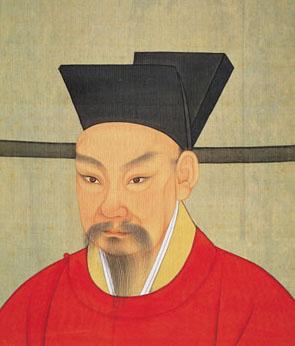
จักรพรรดิซ่งหลี่จง

| name = ซ่งลี่จง
| image = 宋理宗.jpg
| image_size = 250px
| succession = รายพระนามจักรพรรดิราชวงศ์ซ่ง|จักรพรรดิแห่งราชวงศ์ซ่ง
| reign = 17 กันยายน ค.ศ. 1224 – 16 พฤศจิกายน ค.ศ. 1264
| coronation = 17 กันยายน ค.ศ. 1224
| predecessor = จักรพรรดิซ่งหนิงจง (宋寧宗)
| successor = จักรพรรดิซ่งตู้จง (宋度宗)
| birth_name = จ้าว ยฺหวี-จฺวี่ (趙與莒; ค.ศ. 1205–1222)จ้าว กุ้ยเฉิง (趙貴誠; ค.ศ. 1222–1224)จ้าว ยฺหวิน (趙昀; ค.ศ. 1224–1264)
| era dates = เป่าชิ่ง (寶慶; ค.ศ. 1225–1227)เช่าติ้ง (紹定; ค.ศ. 1228–1233)ตฺวันผิง (端平; ค.ศ. 1234–1236)เจียซี (嘉熙; ค.ศ. 1237–1240)ฉุนโย่ว (淳祐; ค.ศ. 1241–1252)เป่าโย่ว (寶祐; ค.ศ. 1253–1258)ไคชิ่ง (開慶; ค.ศ. 1259)จิ่งติ้ง (景定; ค.ศ. 1260–1264)
| พระสมัญญานาม = จักรพรรดิเจี้ยนเต้า เป้ย์เต๋อ ต้ากง ฟู่ซิง เลี่ยเหวิน เหรินอู่ เชิ่งหมิง อานเซี่ยว (建道備德大功復興烈文仁武聖明安孝皇帝)
| พระอารามนาม = หลี่จง (理宗)
| house = สกุลจ้าว
| father = เจ้าชายหร๋งเหวิ๋นกงจ้าว ซีหลู (荣文恭王趙希瓐)
| mother = สมเด็จพระบรมราชชนนีเฉวียน (全王夫人)
ซ่งหลี่จง (; 26 มกราคม ค.ศ. 1205 – 16 พฤศจิกายน ค.ศ. 1264) ชื่อตัวว่า จ้าว ยฺหวิน () เป็นจักรพรรดิจีน|จักรพรรดิองค์ที่ 14 ของราชวงศ์ซ่ง (宋朝) แห่งจักรวรรดิจีนและเมื่อแบ่งราชวงศ์ซ่งออกเป็นสมัยเหนือกับสมัยใต้ นับเป็นจักรพรรดิองค์ที่ห้าของราชวงศ์ซ่งใต้ (南宋朝) เสวยราชย์วันตั้งแต่ ค.ศ. 1224 จนสิ้นพระชนม์ใน ค.ศ. 1264
จ้าว ยฺหวิน แม้จะเป็นทายาทสายตรงของจักรพรรดิซ่งไท่จู่(趙匡胤) ปฐมจักรพรรดิราชวงศ์ซ่ง แต่ไม่อยู่ในลำดับสืบราชสมบัติ เพราะครอบครัวไม่มีฐานทางการเมือง ต่อมา หยางไท่โฮ่ว (ราชวงศ์ซ่ง)|หยางไท่โฮ่ว (楊太后) มเหสีจักรพรรดิซ่งหนิงจง (宋寧宗) วางแผนกับขุนนางฉื่อ หมี-ยฺเหวี่ยน (史彌遠) ให้จ้าว ยฺหวิน ได้ครองราชย์ในที่สุด
==ประวัติ==
===ต้นชีวิต===
จ้าว ยฺหวิน เป็นทายาทรุ่นที่สิบของจักรพรรดิซ่งไท่จู่ ผู้ก่อตั้งราชวงศ์ซ่งขึ้นเมื่อกว่า 250 ปีก่อน เดิมจ้าว ยฺหวิน มีชื่อตัวว่า "จ้าว ยฺหวี-จฺวี่" (趙與莒) เมื่อเด็กอาศัยอยู่ในเช่าซิง (紹興), เจ้อเจียง (浙江) วันหนึ่งฝนตก จ้าว ยฺหวี-จฺวี่ ไปหลบฝนใต้สะพาน ยืนตัวสั่นอยู่ข้างหยู เทียนซี (余天錫) ขุนนางที่ฉื่อ หมี-ยฺเหวี่ยน อัครมหาเสนาบดีจีน|อัครมหาเสนาบดี (丞相) ส่งมาตามหาผู้สืบราชบัลลังก์ เพราะรัชทายาทเพิ่งสิ้นพระชนม์ เมื่อทราบว่า เด็กที่ยืนอยู่ข้าง ๆ เป็นใคร หยู เทียนซี ก็รีบกลับไปรายงานฉื่อ หมี-ยฺเหวี่ยน และฉื่อ หมี-ยฺเหวี่ยน เห็นสมควรให้จ้าว ยฺหวี-จฺวี่ ขึ้นเป็นรัชทายาทคนใหม่ เมื่อเป็นรัชทายาทแล้ว จ้าว ยฺหวี-จฺวี่ เปลี่ยนชื่อตัวเป็น "จ้าว กุ้ยเฉิง" (趙貴誠) ต่อมาใน ค.ศ. 1224 จักรพรรดิซ่งหนิงจงสิ้นพระชนม์ พระนางหยางไท่โฮ่ว (ราชวงศ์ซ่ง)|หยางไท่โฮ่ว มเหสีของซ่งหนิงจง ก็ยกจ้าว กุ้ยเฉิง ขึ้นสืบราชสมบัติต่อ และจ้าว กุ้ยเฉิง เปลี่ยนชื่อตัวอีกครั้งเป็น "จ้าว ยฺหวิน"
===การครองราชย์===
จ้าว ยฺหวิน ครองราชย์ 40 ปี แต่ไม่ได้กระทำกิจที่เป็นประโยชน์ต่อแผ่นดินมากนัก จ้าว ยฺหวิน ไม่สนใจในราชการงานเมือง ช่วงแรกให้ฉื่อ หมี-ยฺเหวี่ยน ว่าราชการแทบทั้งสิ้น ครั้นฉื่อ หมี-ยฺเหวี่ยน ถึงแก่กรรมใน ค.ศ. 1233 จ้าว ยฺหวิน กลับมาบริหารอำนาจเอง แต่ไม่นานก็โอนกิจบ้านการเมืองให้แก่อัครมหาเสนาบดีคนใหม่ ส่วนตัวเองก็เอาแต่เสวยสุข ร่ำลือกันว่า ช่วงปลายรัชกาล รับสั่งให้หญิงคณิกาเข้ามาในวังหลวงเป็นนิตย์ แม้ขุนนางจะพากันต่อต้านห้ามปรามก็ตาม
เหตุการณ์สำคัญในรัชกาลของจ้าว ยฺหวิน คือ ทัพผสมของจักรวรรดิซ่งและจักรวรรดิมองโกลร่วมกันตีราชวงศ์จิน (金朝) ของชาวนฺหวี่เจิน (女真) แตกพ่ายใน ค.ศ. 1234 แต่ใน ค.ศ. 1259 มองโกลก็หันมาเล่นงานซ่งแทน รัฐบาลซ่งจึงจำต้องยกดินแดนทั้งหมดทางเหนือแม่น้ำแยงซี|แม่น้ำฉาง (长江) ให้แก่มองโกล ต่อมาใน ค.ศ. 1279 มองโกลรุกคืบมายึดครองจักรวรรดิซ่งได้ทั้งหมด
ใน ค.ศ. 1264 จ้าว ยฺหวิน สิ้นพระชนม์โดยไร้โอรสที่มีชีวิตอยู่ หลานของเขา คือ จ้าว ฉี (趙禥) จึงสืบราชสมบัติต่อเป็นจักรพรรดิซ่งตู้จง (宋度宗)
===การทำลายศพ===
หลังกุบไลข่านแห่งมองโกลก่อตั้งราชวงศ์ยฺเหวียน (元朝) ขึ้นใน ค.ศ. 1271 แล้ว มีการขุดศพของจ้าว ยฺหวิน ขึ้นมา ภิกษุกลุ่มหนึ่งเอาศพจ้าว ยฺหวิน แขวนประจานสามวัน ก่อนตัดแยกชิ้นส่วน เอากะโหลกศีรษะมาทำเป็นถ้วยเหล้าถวายกุบไลข่าน จนเมื่อจักรพรรดิหงอู่|จู ยฺเหวียนจาง (朱元璋) ปราบราชวงศ์ยฺเหวียนได้ในเกือบร้อยปีให้หลัง ศพของจ้าว ยฺหวิน จึงได้ฝังอีกครั้ง
==ครอบครัว==
; บิดามารดา
* บิดา: จ้าว ซีหลู (趙希瓐), ฐานันดรศักดิ์ "หรงเหวินกงหวัง" (榮文恭王), เหลนคนที่ 7 ของจ้าว เต๋อเจา (趙德昭) โอรสของจ้าว ควงอิ้น (趙匡胤) ปฐมจักรพรรดิราชวงศ์ซ่ง
* มารดา: นางเฉวียน (全氏), ฐานันดรศักดิ์ "ฉือเซี่ยนฝูเหริน" (慈憲夫人)
; คู่ครองและบุตร
* เซี่ย เต้าชิง (謝道清; ค.ศ. 1210–1283), ได้เป็นอัครมเหสี ฐานันดรศักดิ์ "โช่วเหอหฺวังโฮ่ว" (壽和皇后)
** มีบุตรชาย คือ จ้าว เหว่ย์ (趙維; เกิด ค.ศ. 1238), ฐานันดรศักดิ์ "ฉีชงเจาหวัง" (祁衝昭王)
* นางเจี่ย (賈氏; ค.ศ. 1213–1246), ฐานันดรศักดิ์ "ฮุ่ยชุ่นกุ้ยเฟย์" (惠順貴妃)
** มีบุตรหญิง คือ โจวฮั่นตฺวันเซี่ยวกงจู่ (周漢端孝公主; ค.ศ. 1241–1262)
* นางหยาน (閻氏; ตาย ค.ศ. 1260), ฐานันดรศักดิ์ "ฮุ่ยเจากุ้ยเฟย์" (惠昭貴妃)
* สตรีไม่ทราบนาม
** มีบุตร คือ
*** จ้าว จี (趙緝), ฐานันดรศักดิ์ "หยงชงอานหวัง" (永衝安王)
*** จ้าว อี้ (趙繹), ฐานันดรศักดิ์ "จ้าวชงฉุนหวัง" (昭衝純王)
*** บุตรหญิง, ฐานันดรศักดิ์ "เจินจูกงจู่" (珍珠公主)
*** นางจ้าว (趙氏)
==อ้างอิง==
*
หมวดหมู่:บุคคลที่เกิดในปี พ.ศ. 1748
หมวดหมู่:บุคคลที่เสียชีวิตในปี พ.ศ. 1807
หมวดหมู่:จักรพรรดิราชวงศ์ซ่งใต้|หลี่จง
หมวดหมู่:พระมหากษัตริย์จีนในคริสต์ศตวรรษที่ 13|ซ่งหลี่จง
หมวดหมู่:บุคคลจากเช่าซิง|ซ่งหลี่จง